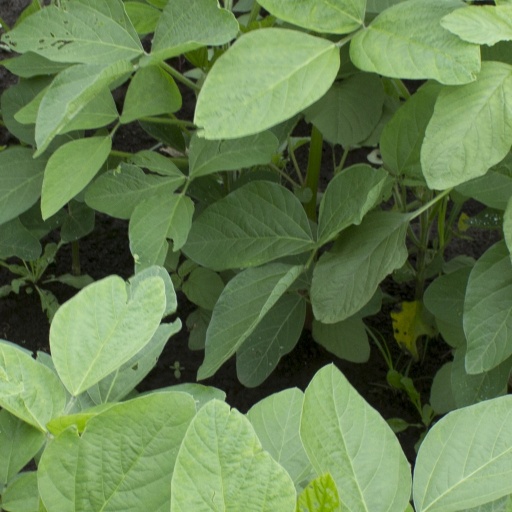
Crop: soybean